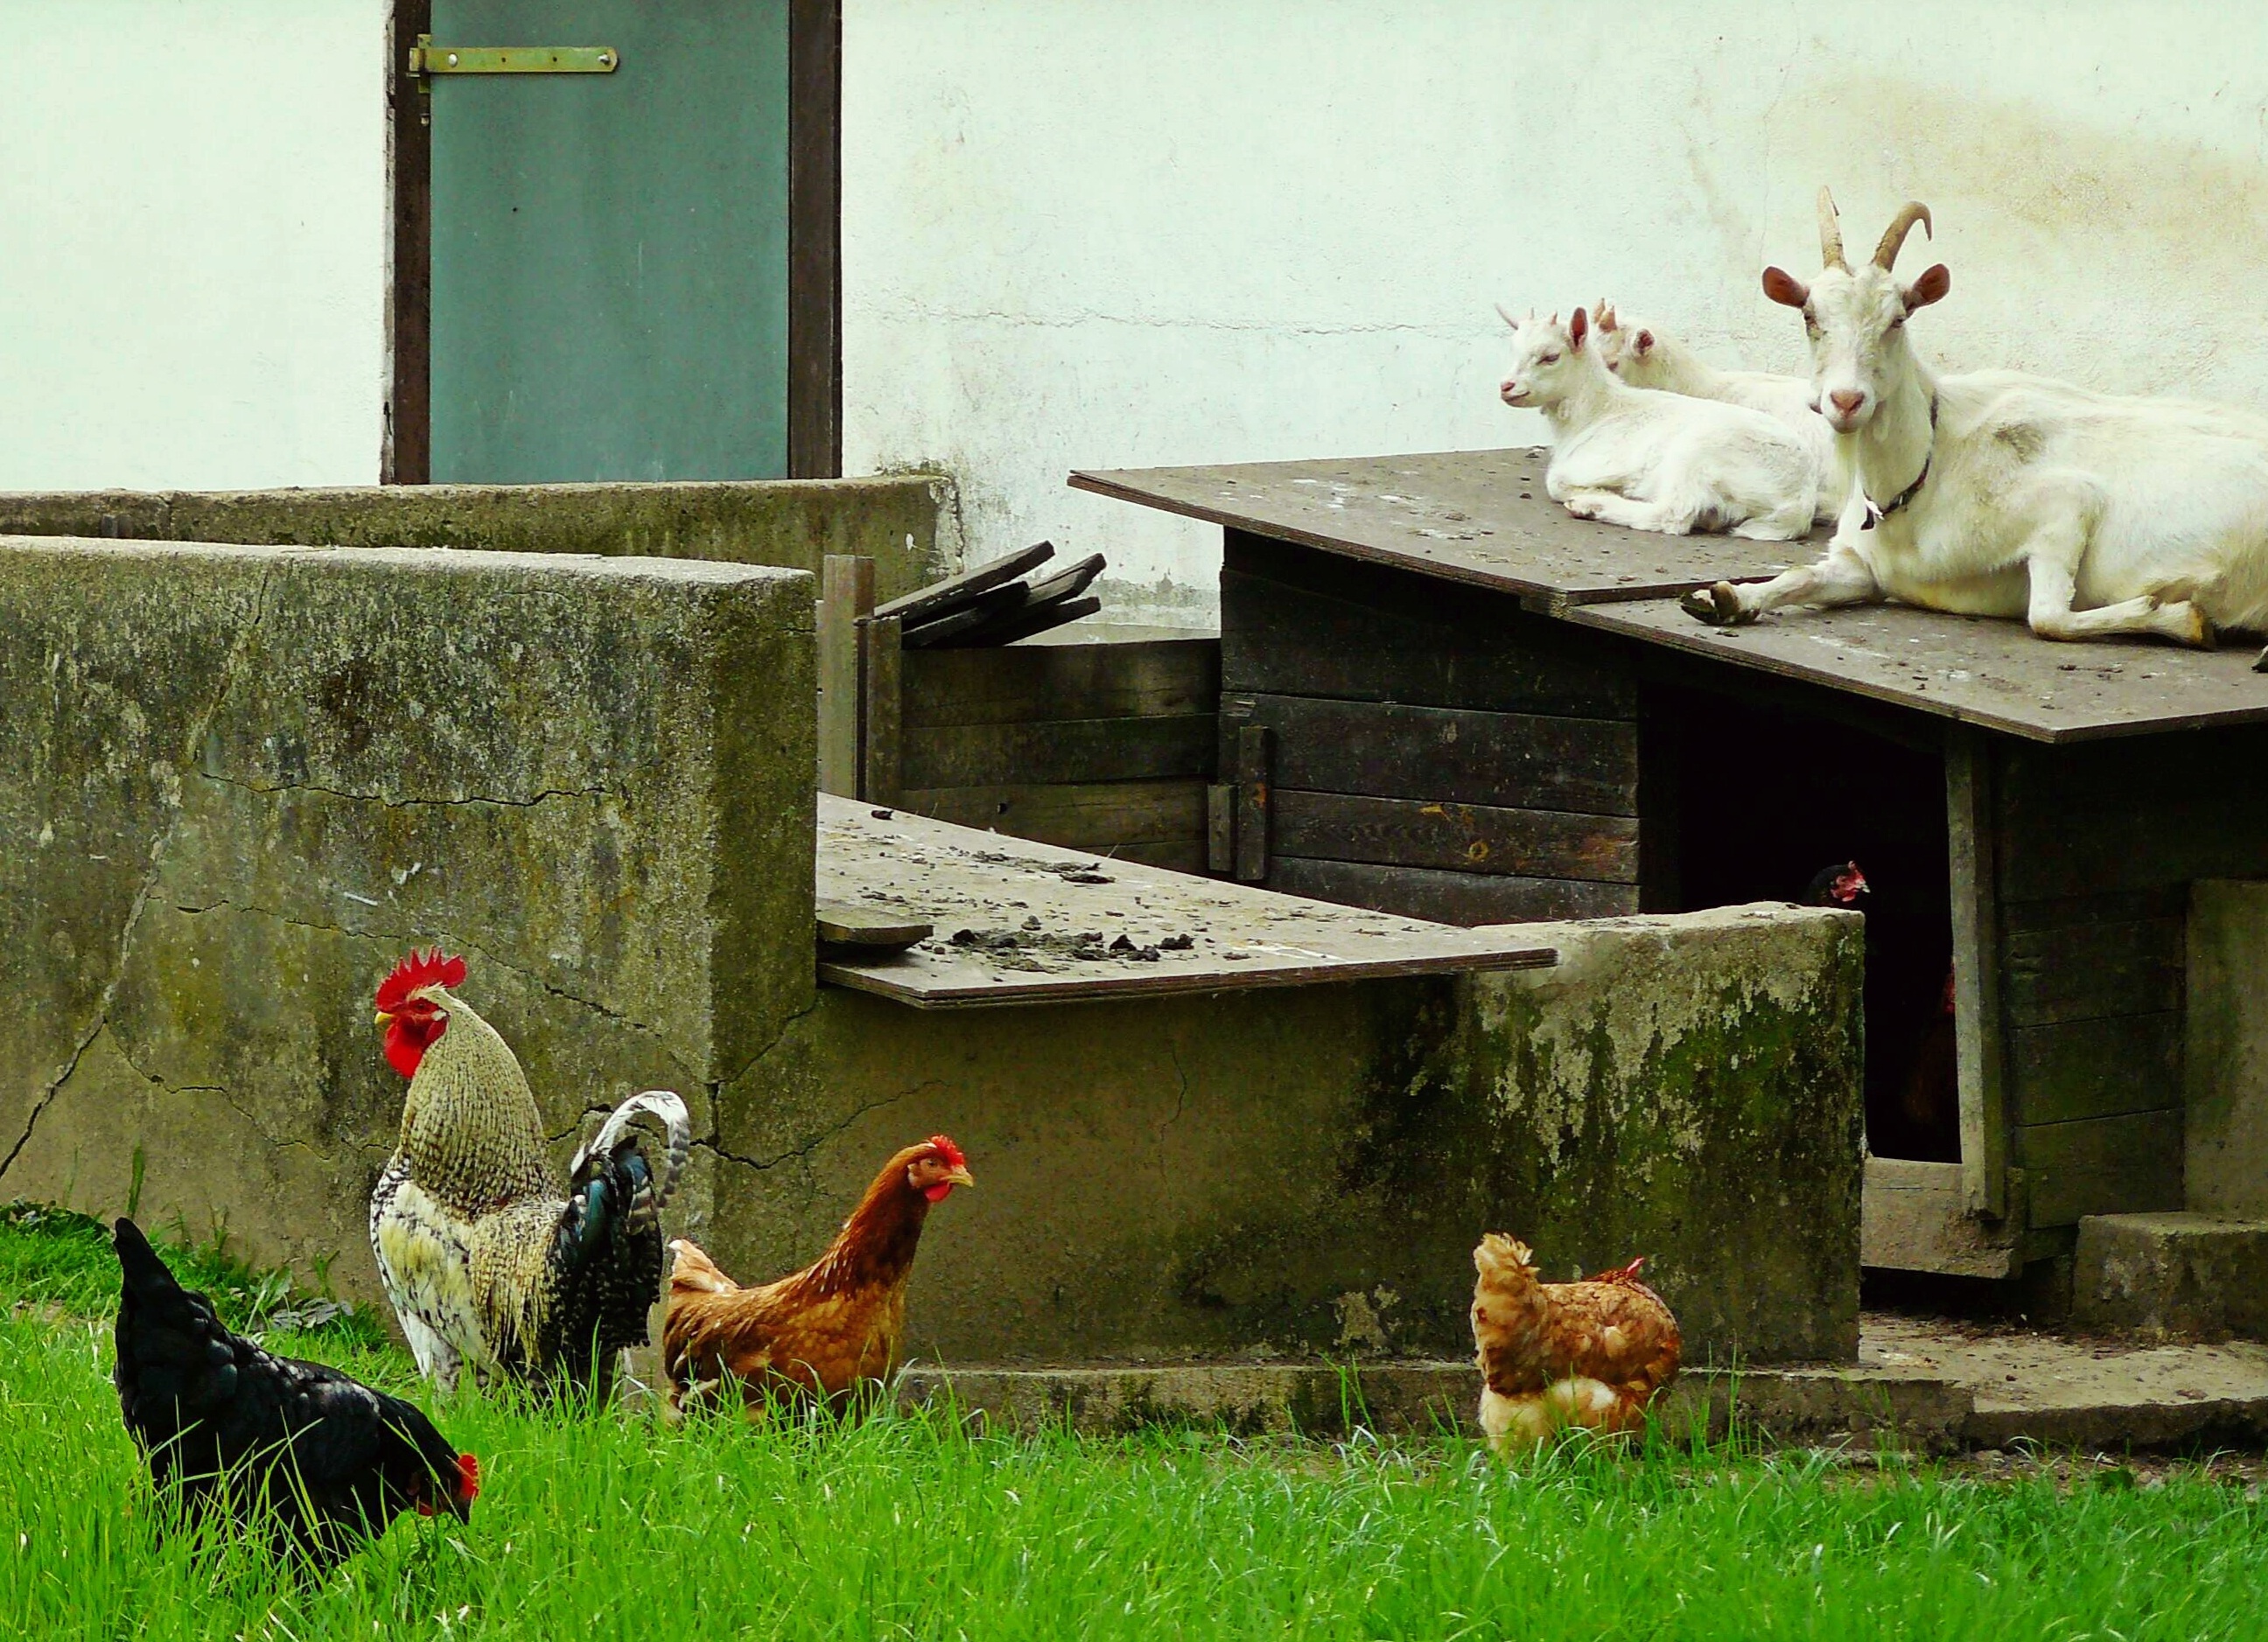
nature, outdoor, bird, farm, livestock, agriculture, chicken, poultry, goats, stall, animals, germany, hahn, idyll, animal world, eifel, chickens, hof, homestead, country life, billy goat, free range, country idyll